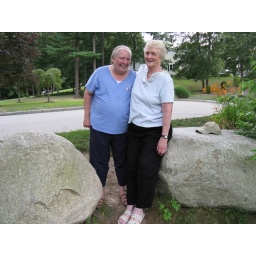
We took a walk through the neighborhood; in back of these rocks at the end of the street is a golf course.